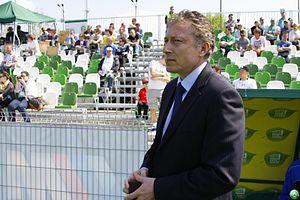
Ryszard Jerzy Tarasiewicz, né le 27 avril 1962 à Wrocław, est un footballeur international polonais reconverti en entraîneur.